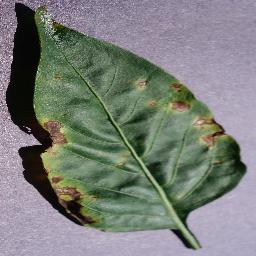
Label: Pepper,_bell___Bacterial_spot